Theremin

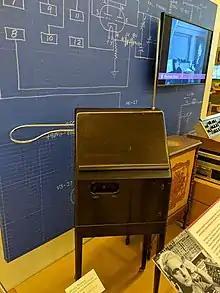
RCA AR-1264 Theremin in Musical Instrument Museum, Phoenix, Arizona

The first orchestral composition written for theremin was "Symphonic Mystery", which premiered in 1924. However, most of the sheet music was lost after its second performance.